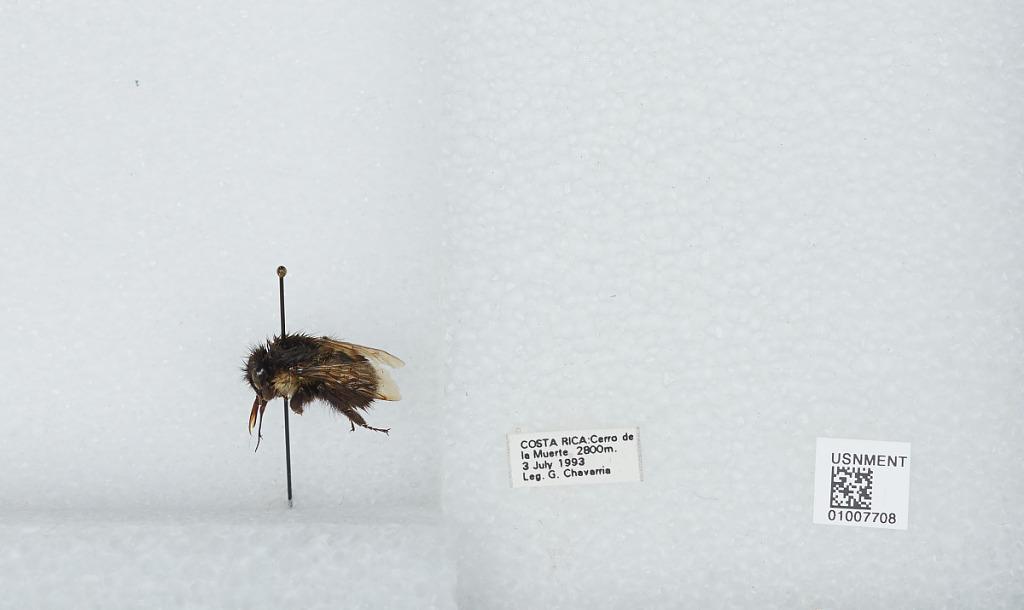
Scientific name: Bombus (Pyrobombus) ephippiatus (Say)
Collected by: G. Chavarria
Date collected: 1993-7-3
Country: Costa Rica
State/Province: San Jose
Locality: Cerro de la Muerte
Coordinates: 9.5583, -83.7239